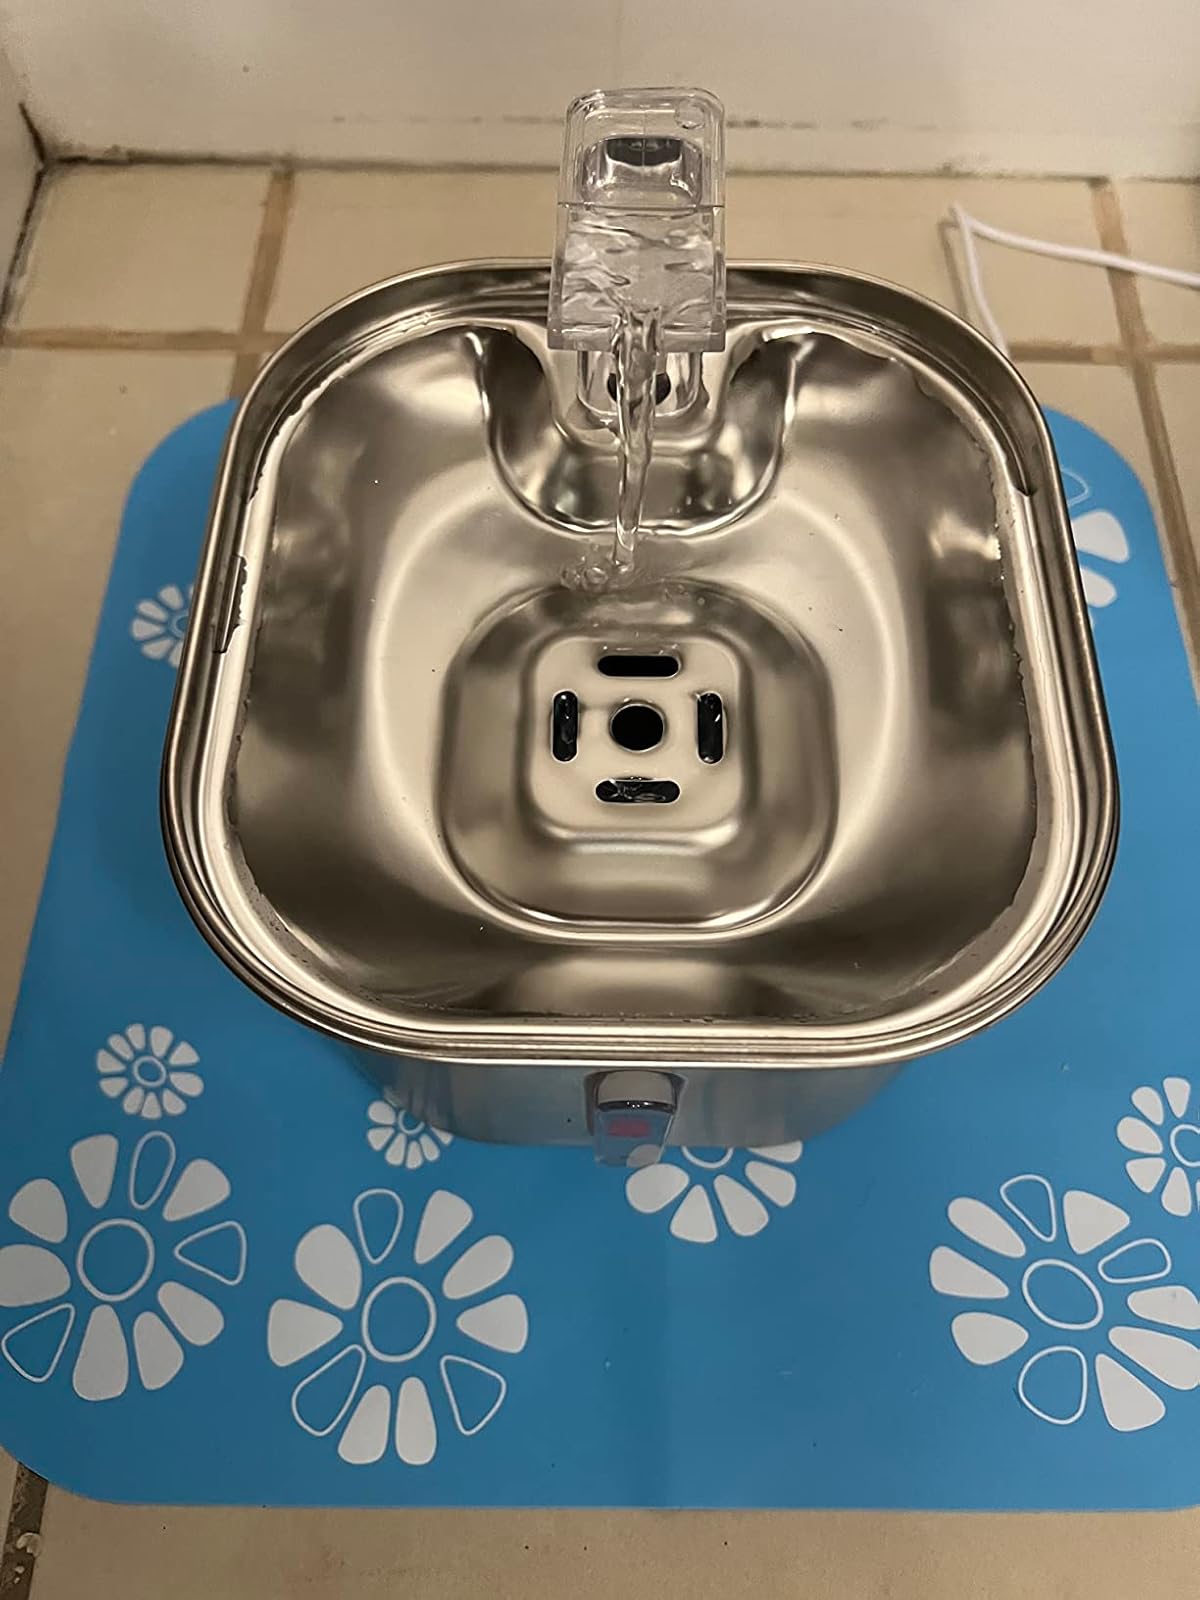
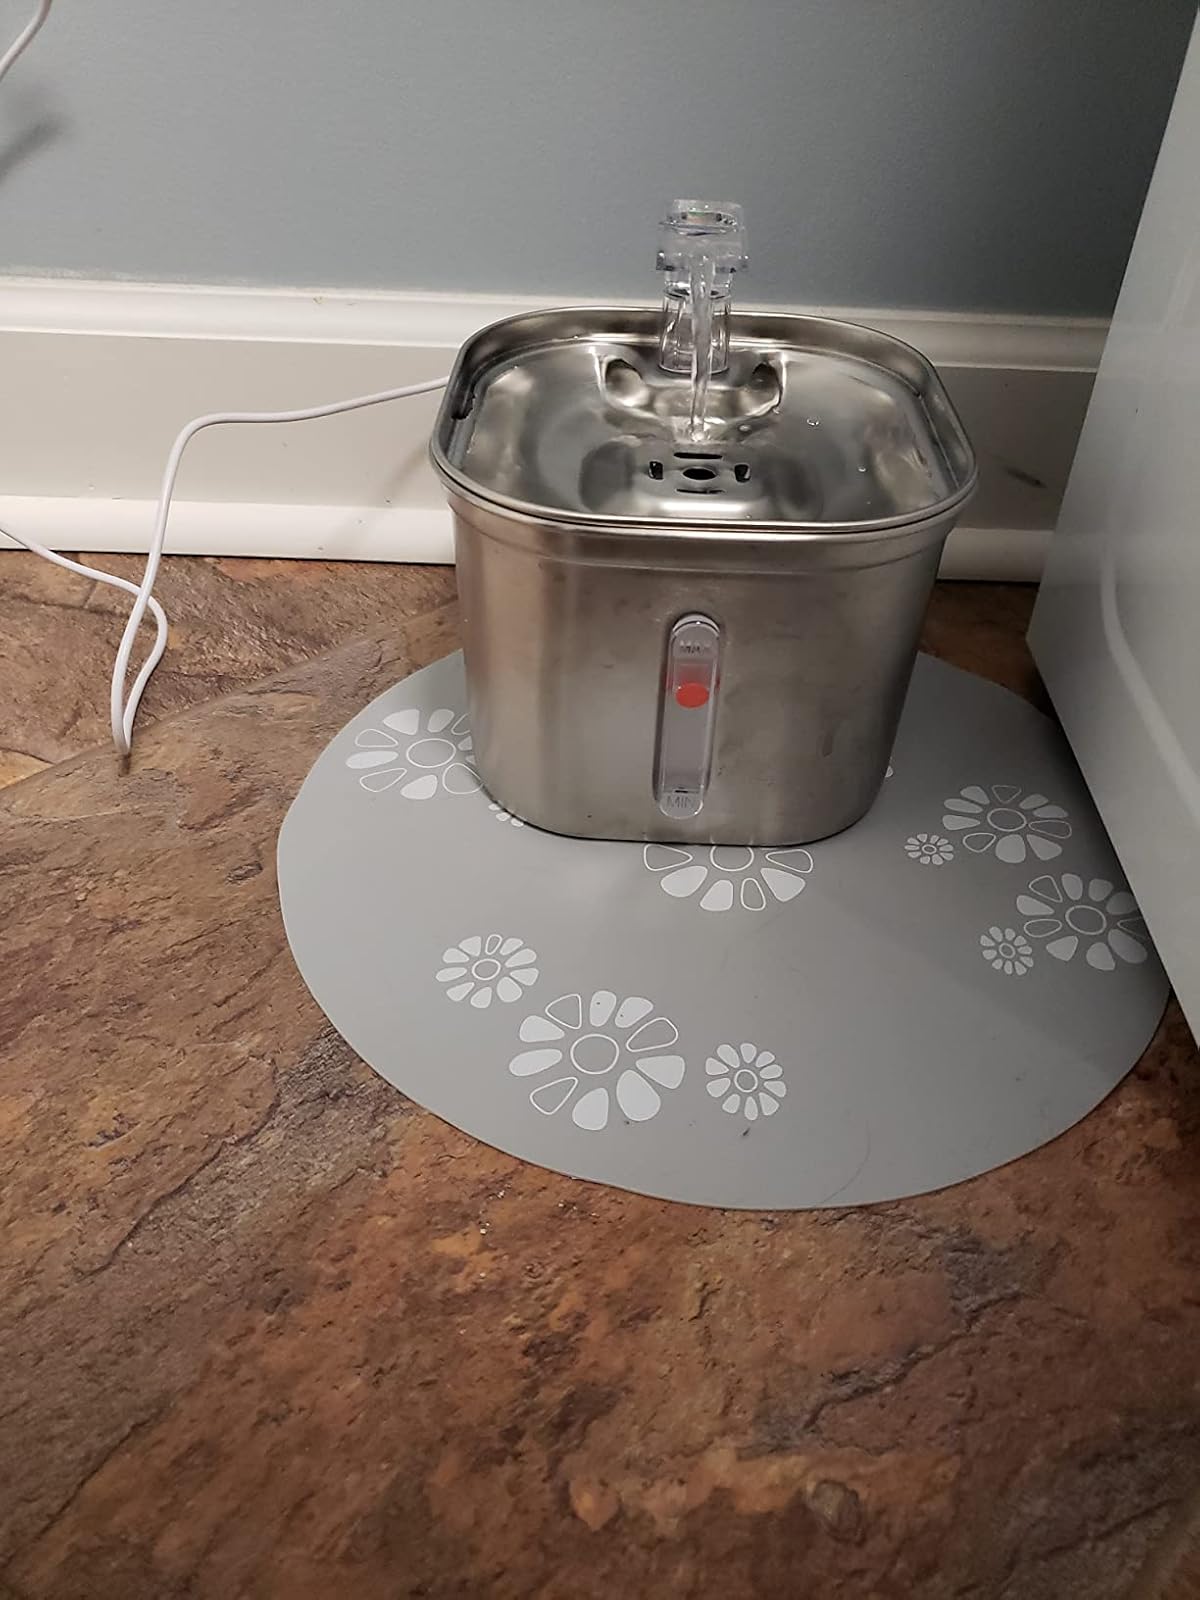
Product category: items_bowl
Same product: yes